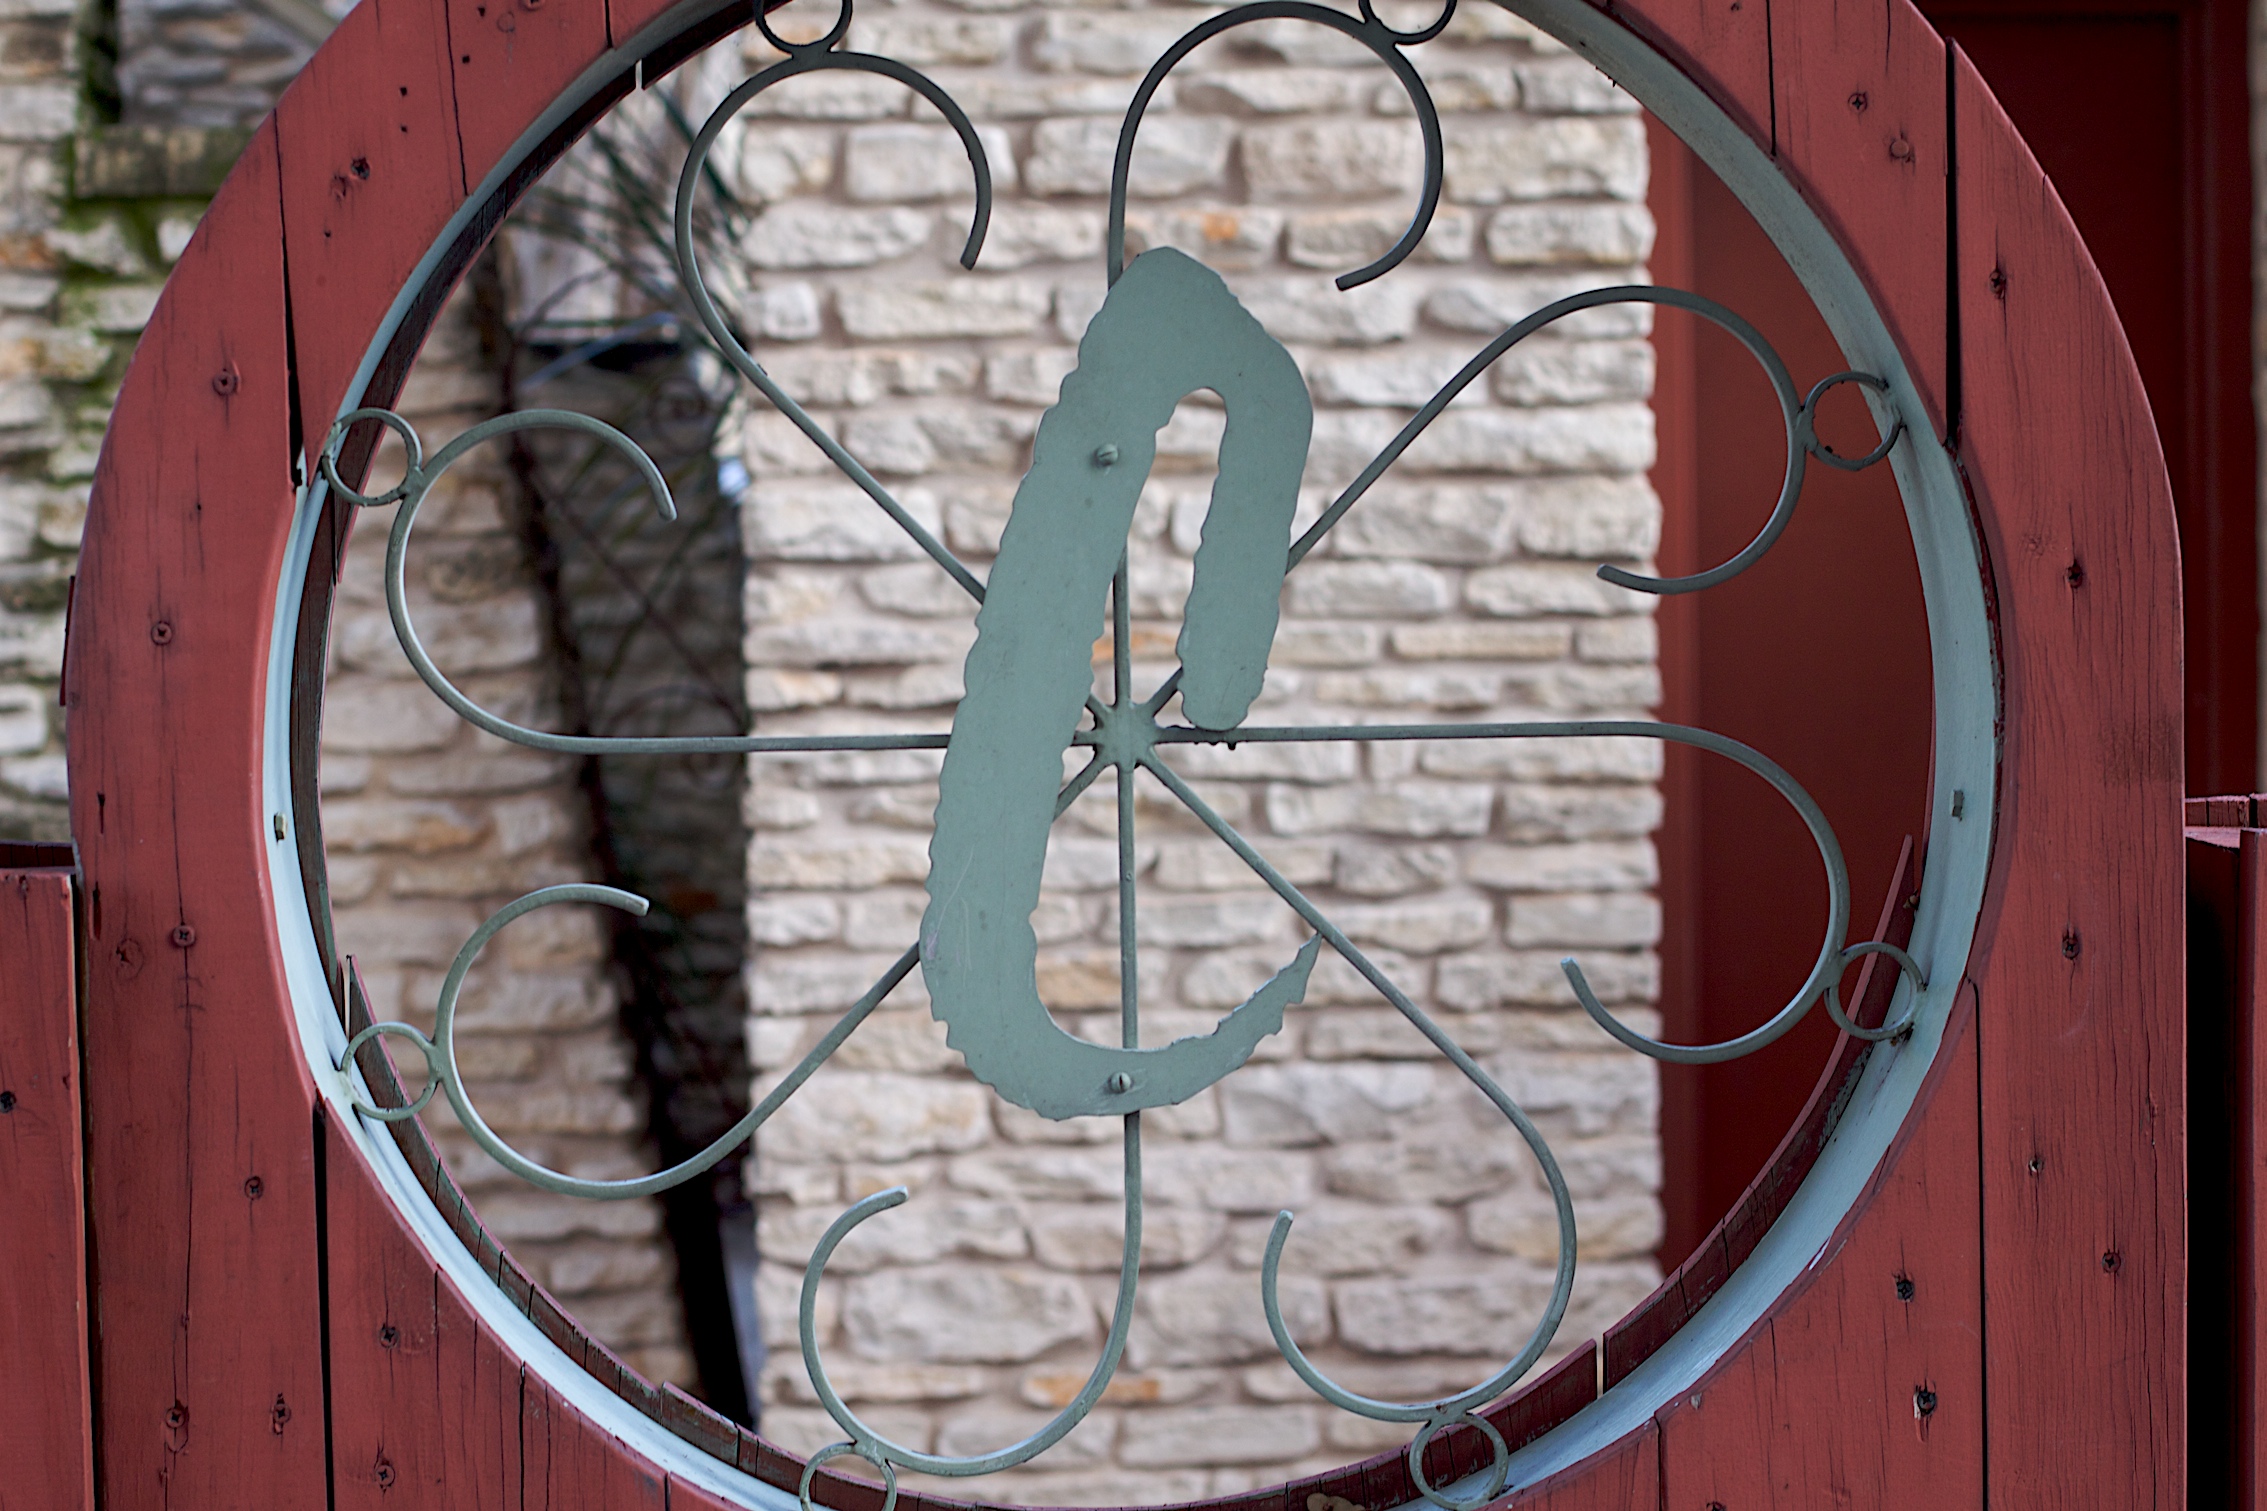
window, number, wall, red, color, circle, art, texas, austin, dailyshoot